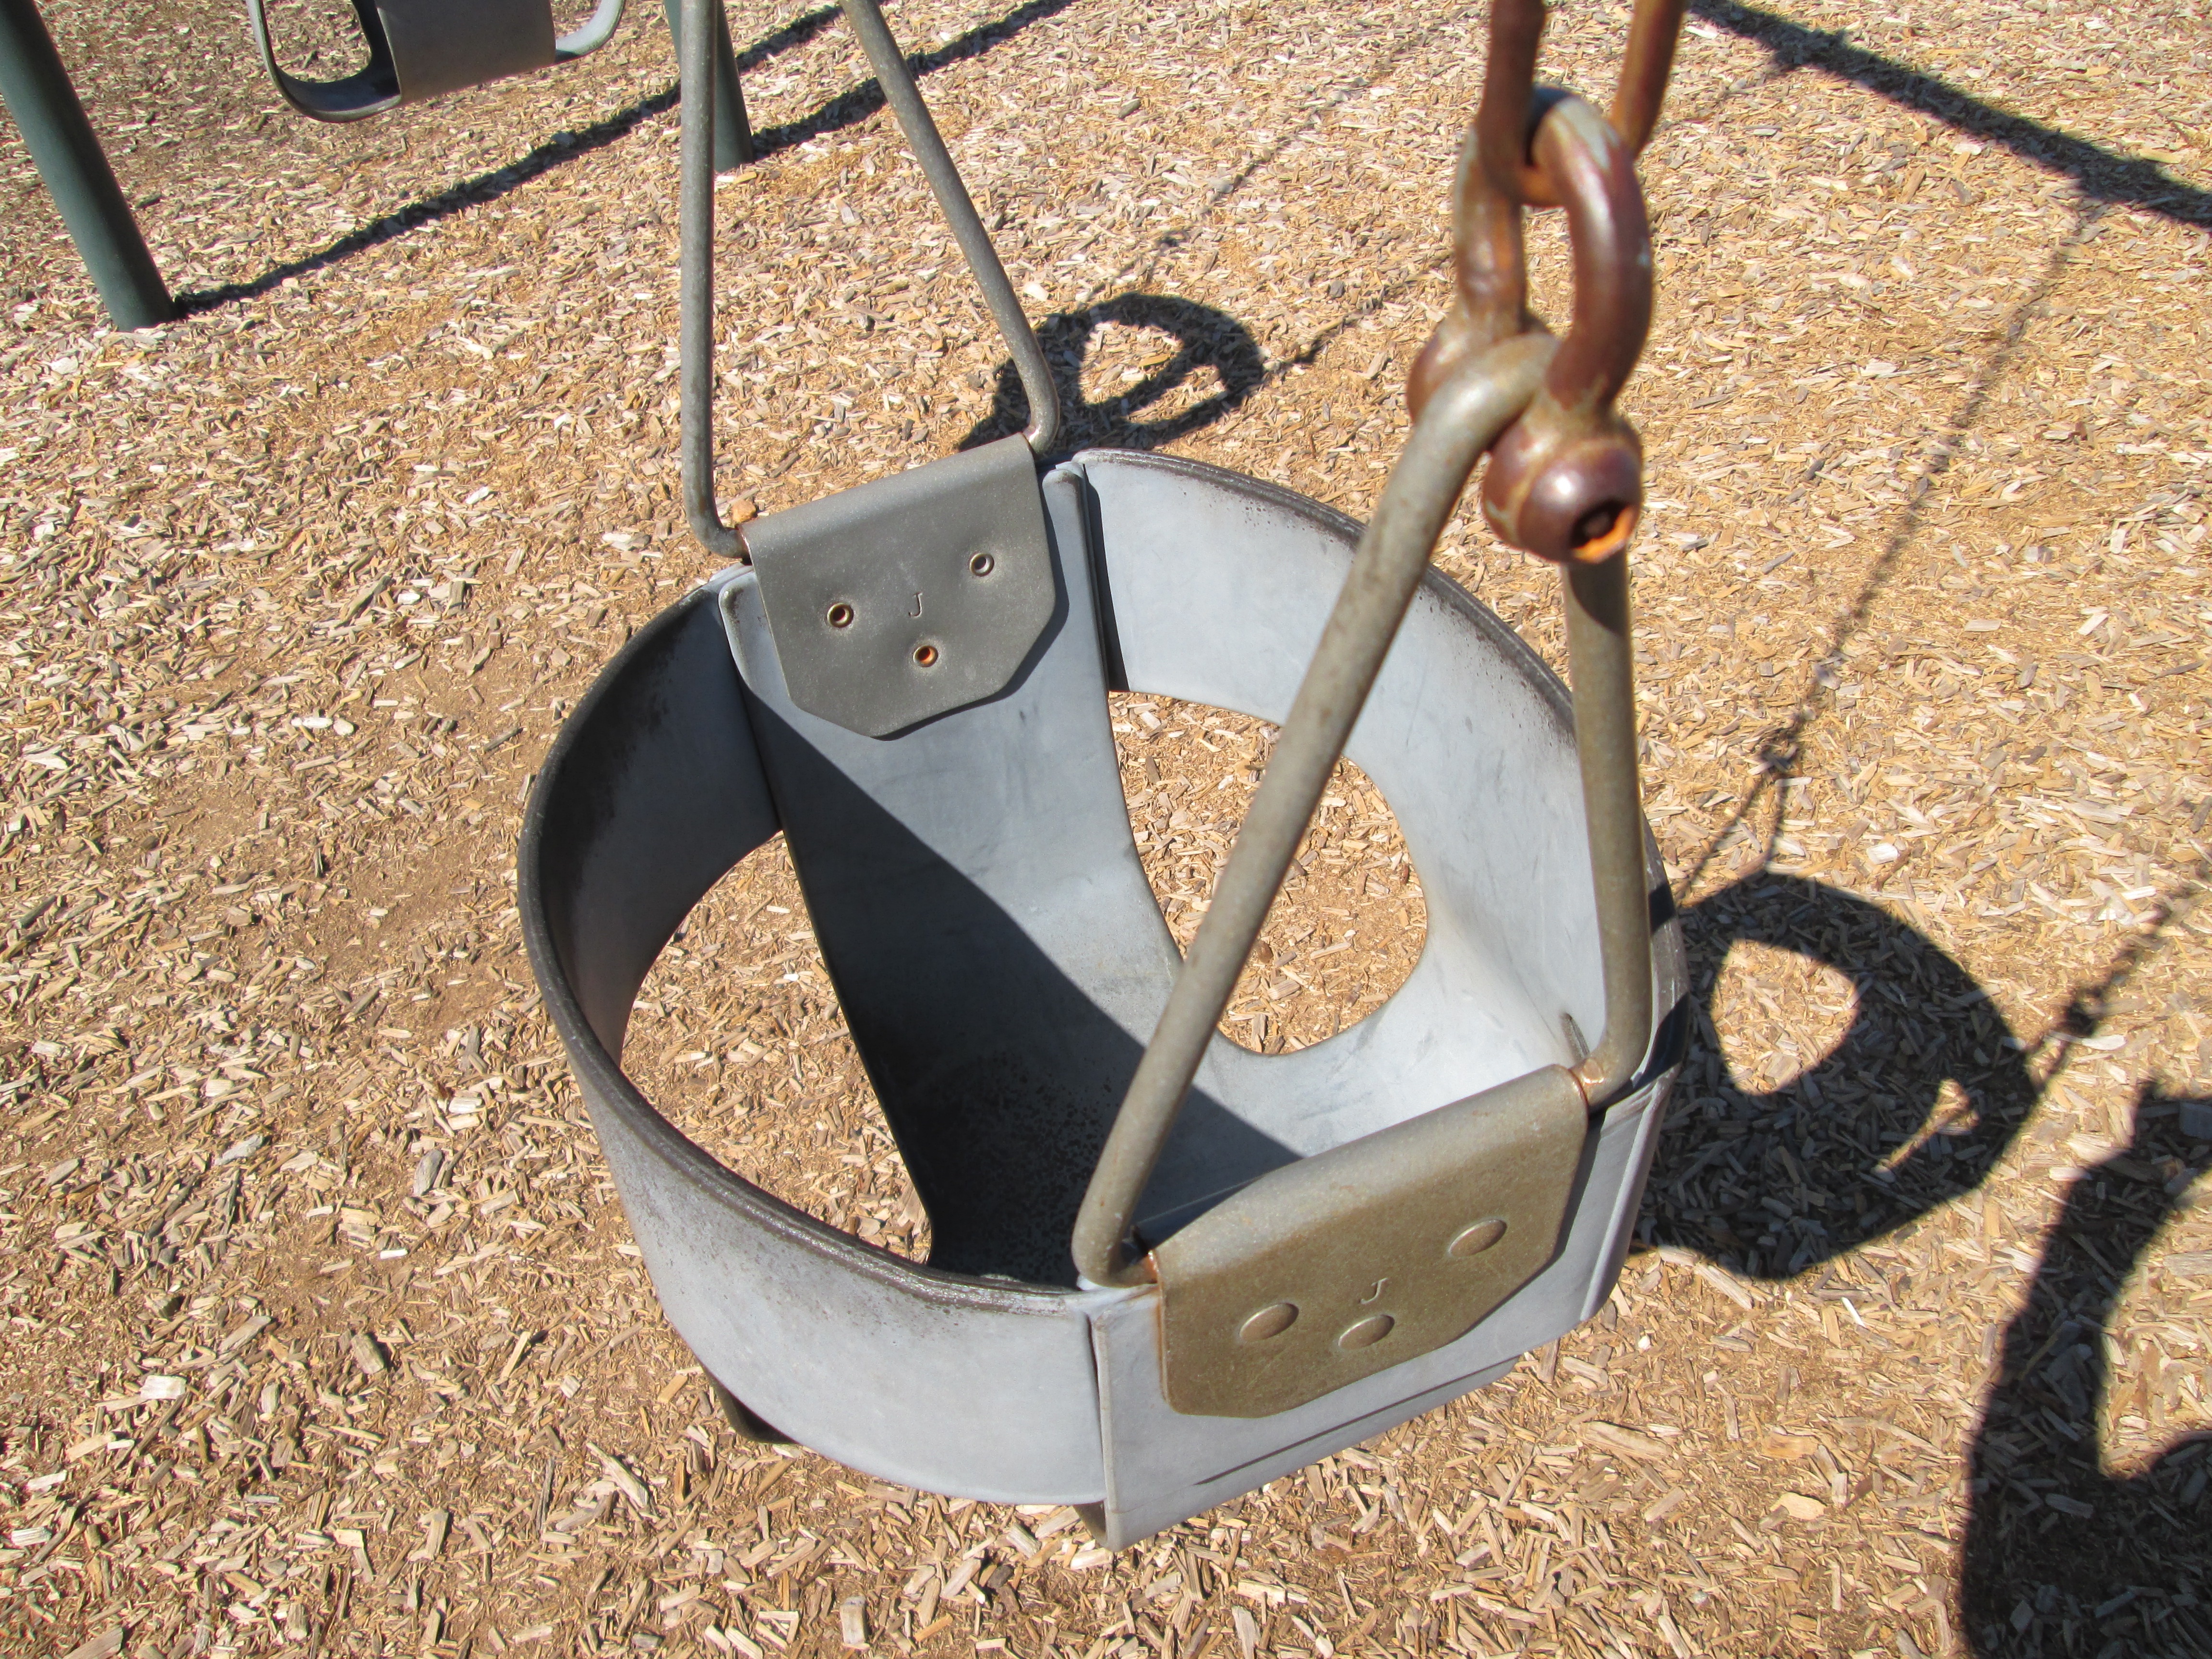
table, wheel, play, fall, autumn, park, leisure, swing, product, outdoors, outside, children, playground, swinging, man made object, kids playground